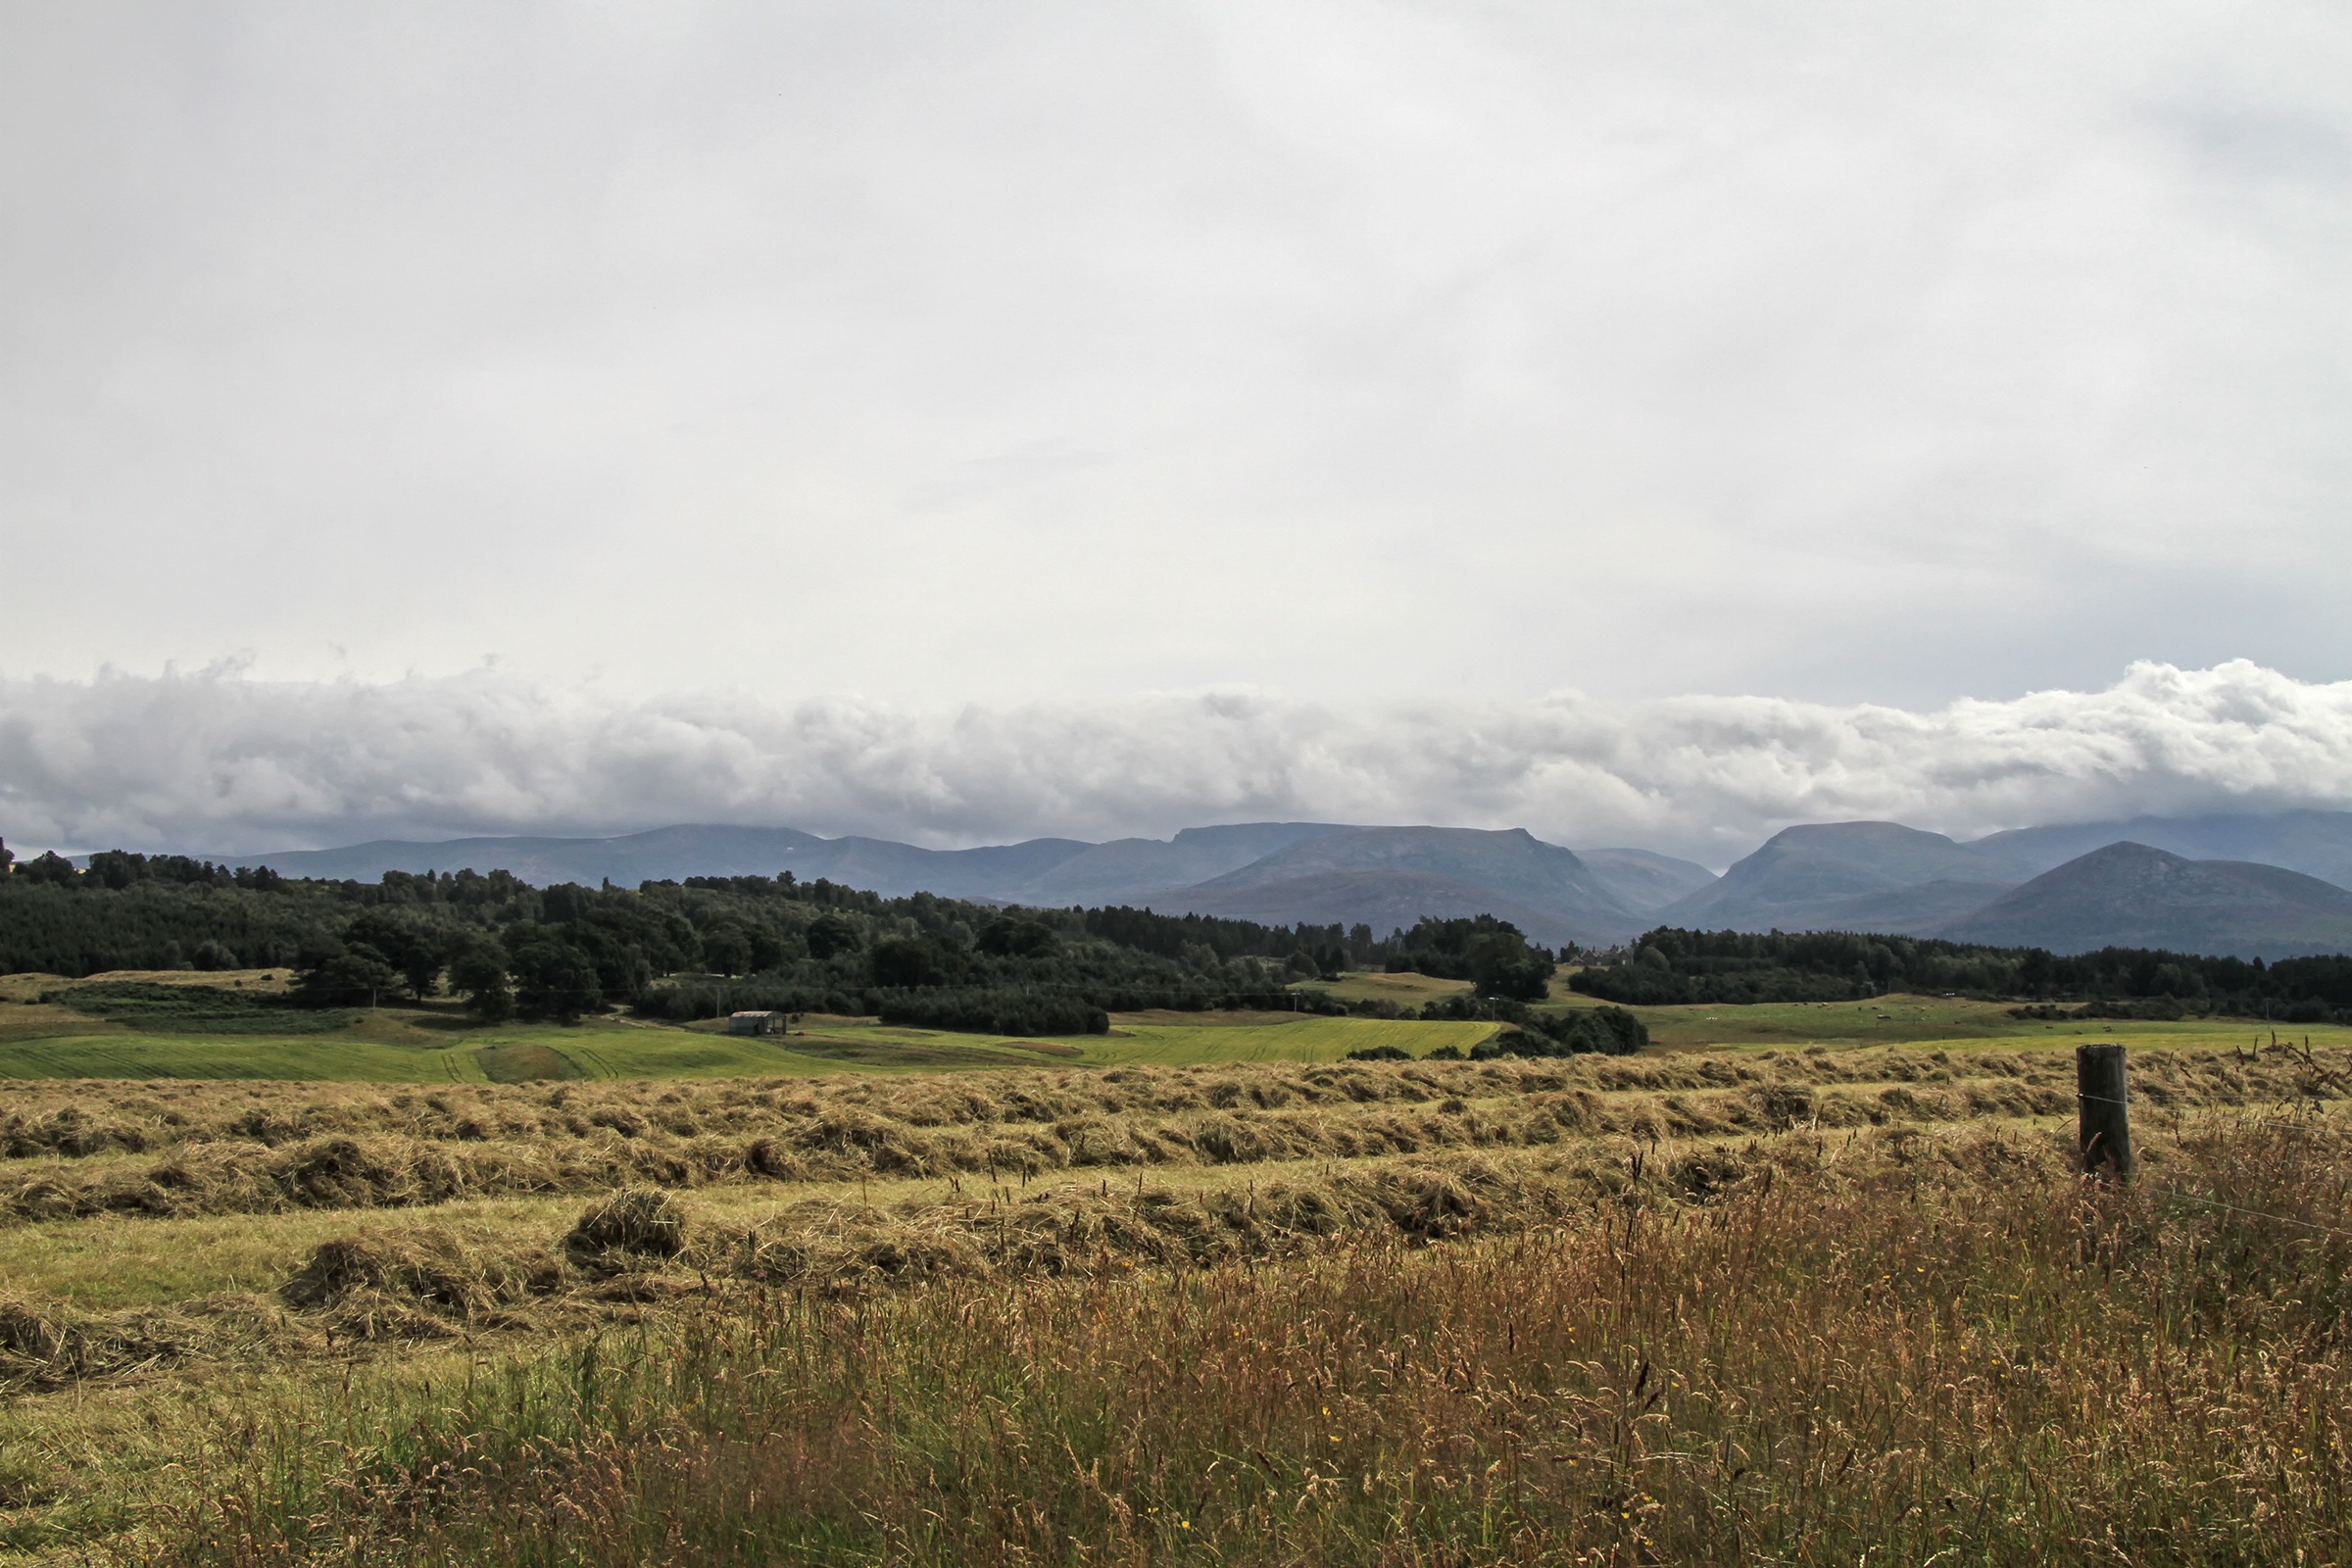
landscape, nature, grass, horizon, mountain, cloud, sky, field, farm, meadow, prairie, hill, pasture, agriculture, plain, clouds, grassland, plateau, scotland, habitat, mood, ecosystem, highlands, steppe, rural area, highlands and islands, natural environment, geographical feature, mountainous landforms